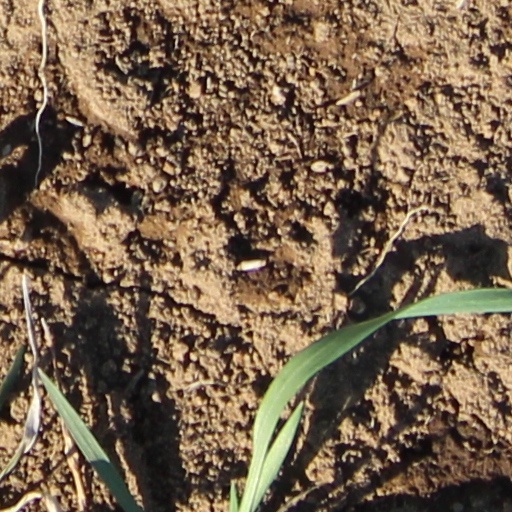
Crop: wheat